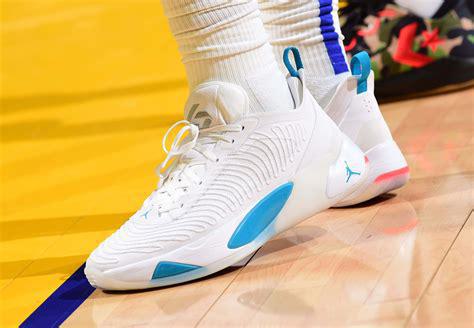
Brand: Jordan
Model: Luka 1